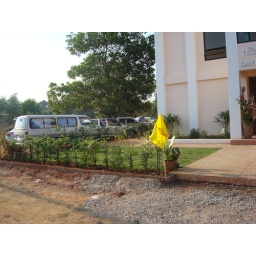
they planted trees around the perimeter of the building